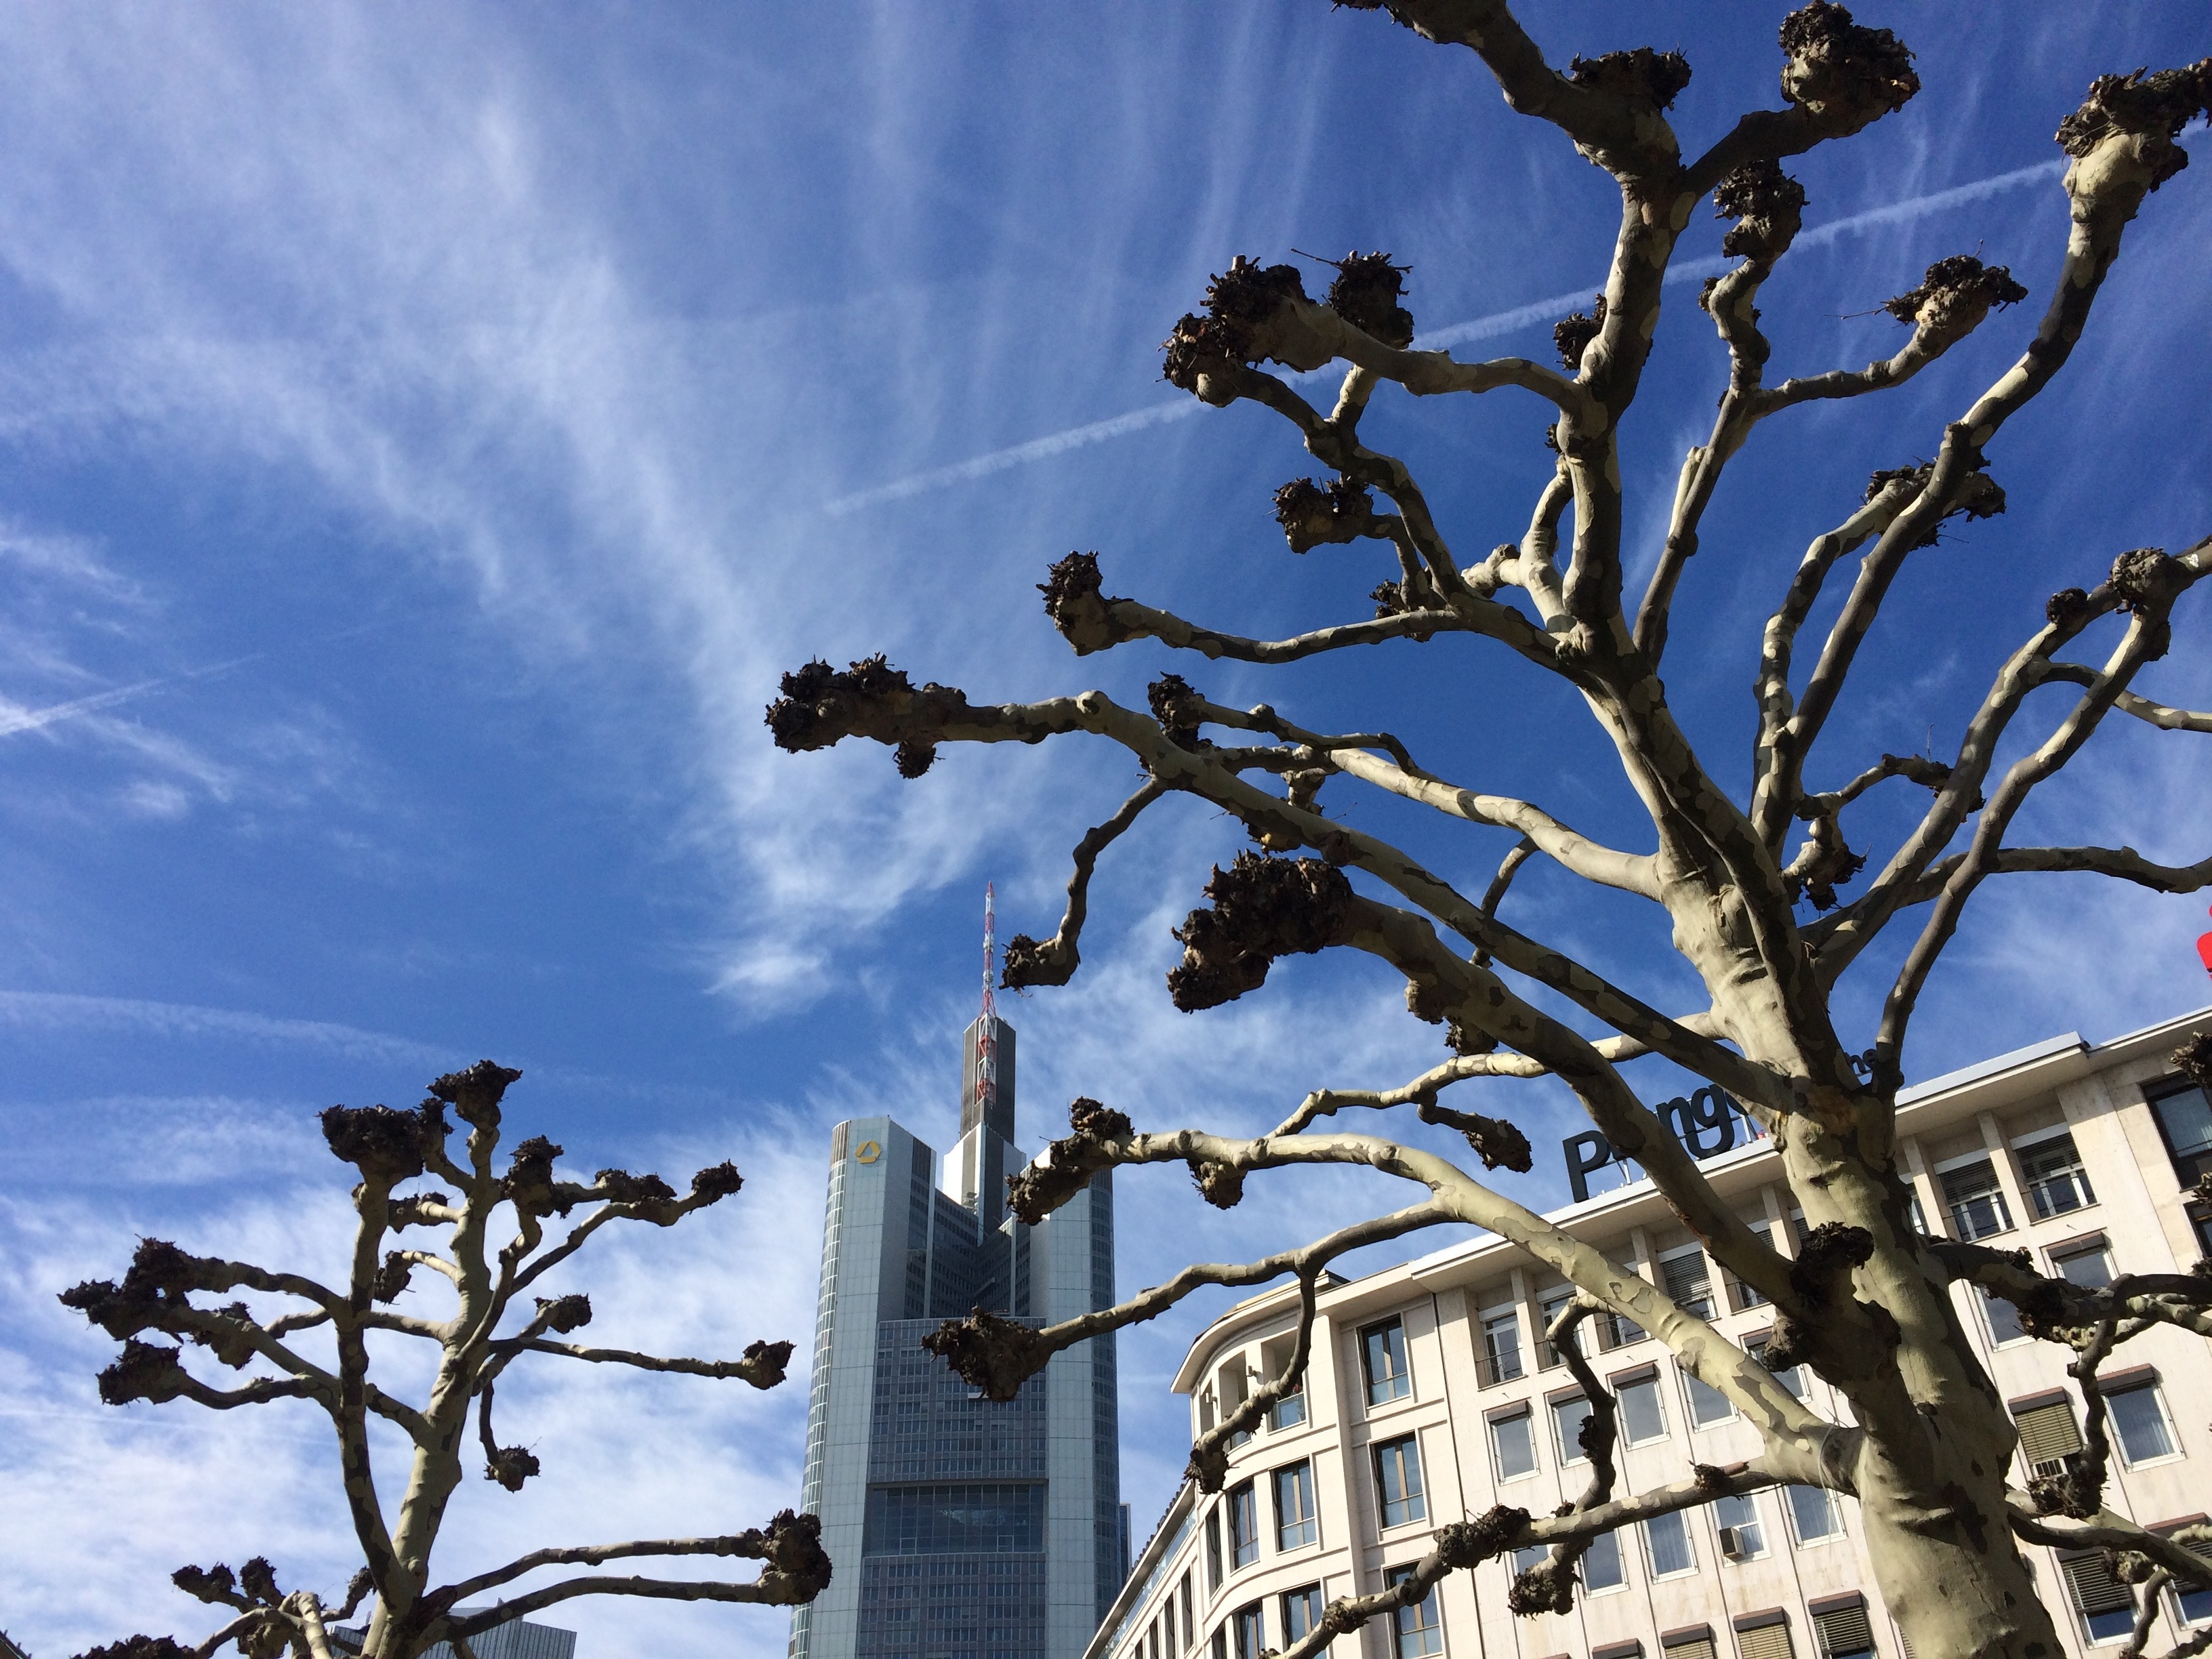
tree, nature, branch, snow, winter, plant, sky, sunlight, flower, skyscraper, spring, reflection, blue, season, day, frankfurt, spring awakening, urban area, plane trees, woody plant, clouds spring building